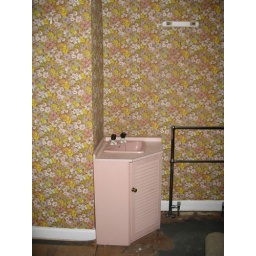
this is the sink in the first bedroom again. not so nice but somehow works with the current decor